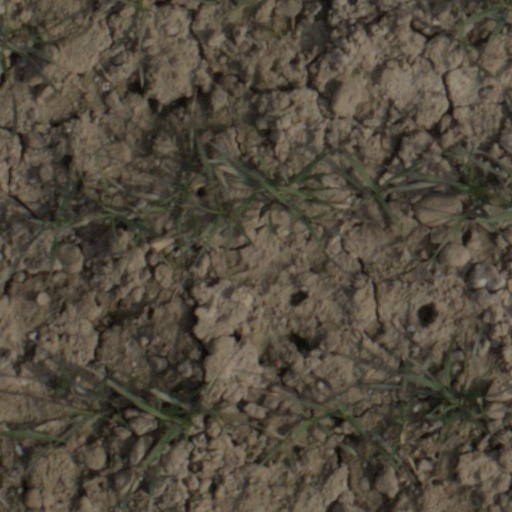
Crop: wheat